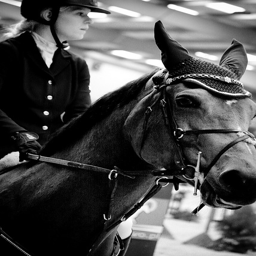
A black and white photo of a girl on a horse.
A woman riding a horse with full bridle on
Young equestrian rider on horse at indoor facility.
A woman is riding a horse with ambiguity.
Woman on a horse in a type of competition